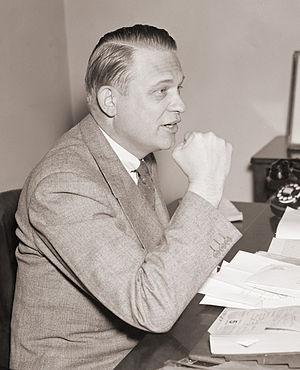
Martin Dies Jr. est un politicien du Texas et un membre démocrate de la Chambre des représentants des États-Unis. Il est élu et réélu de nombreuses fois, de 1931 à 1959. En 1941 et 1957, il se présente deux fois comme candidat au poste de président des États-Unis, mais est battu à chaque fois. De 1937 à 1944, il préside la controversée Commission parlementaire sur les activités anti-américaines, précurseuse de la Commission McCarthy.